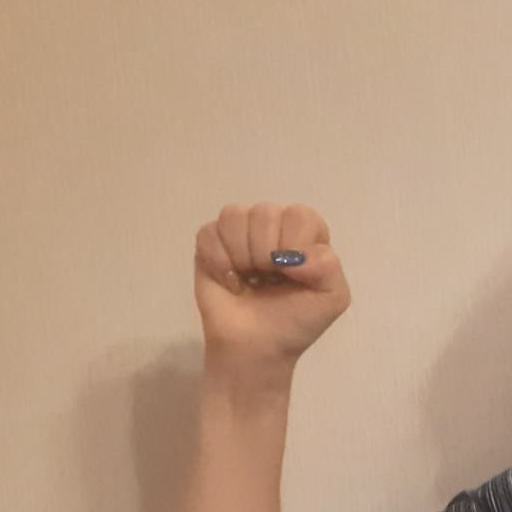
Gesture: fist